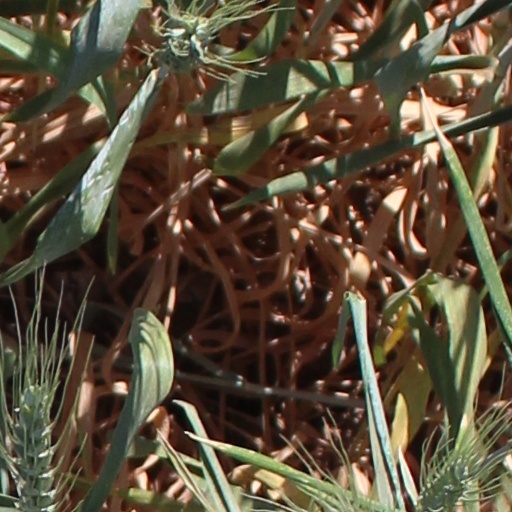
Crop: wheat